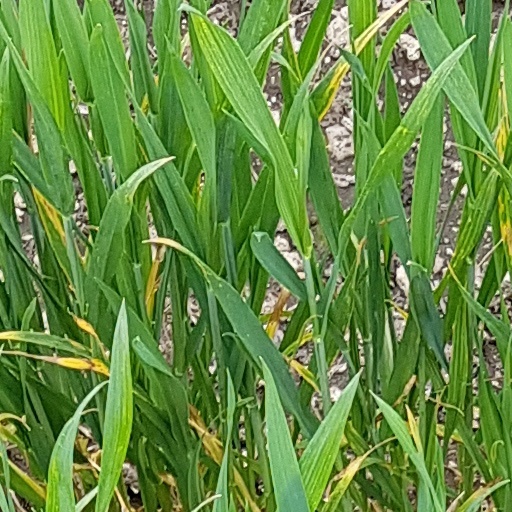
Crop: wheat